Describe the emotion expressed in this image:  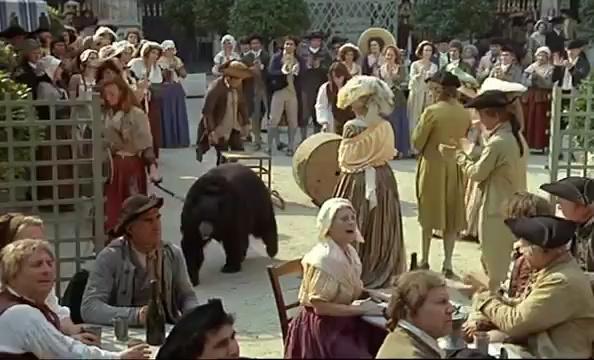
This person displays Pain, valence and arousal with low intensity.